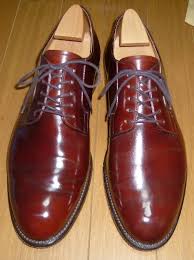
Waste category: shoes